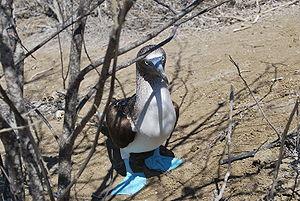
L'île de la Plata est une petite île sur la côte de la province de Manabí, Équateur, faisant partie du parc national de Machalilla. On peut y accéder par bateau depuis la ville de Puerto López.